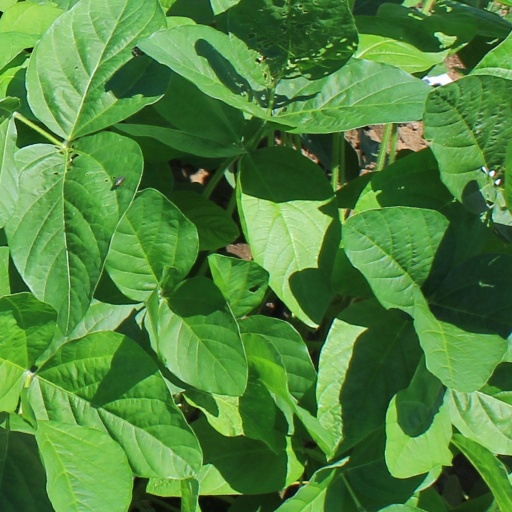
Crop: soybean